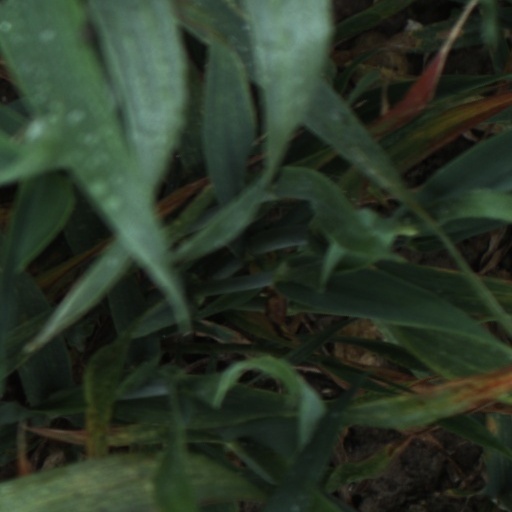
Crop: wheat